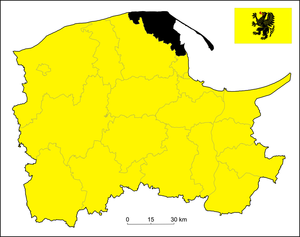
Le powiat de Puck est un powiat appartenant à la voïvodie de Poméranie dans le nord de la Pologne.